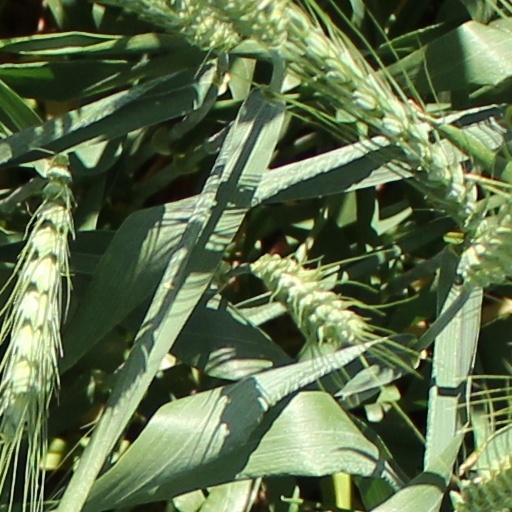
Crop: wheat